Municipal Zoological Park Quinzinho de Barros

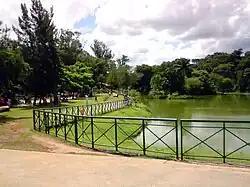
Lake with islands

Classified as "A", the highest rank granted by the Brazilian Institute of Environment and Renewable Natural Resources (IBAMA), the zoo is a reference in Latin America in terms of leisure, research, preservation, and environmental education. It attracted over one million visitors in 2007, including pupils from 81 different towns of the state of São Paulo.